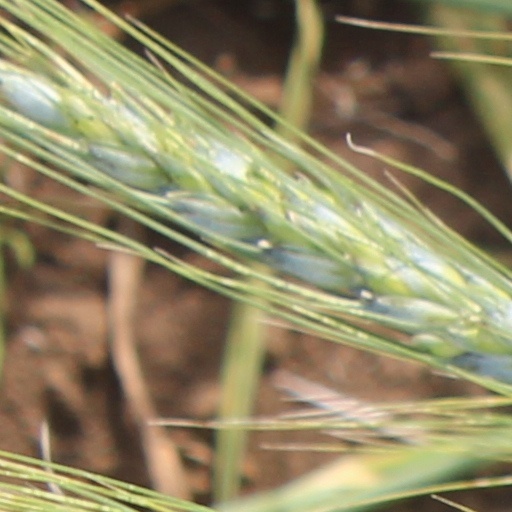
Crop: wheat